A Quiet Place in the Country

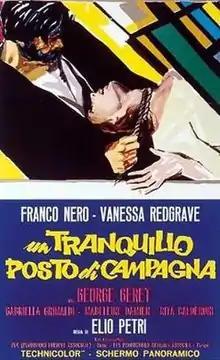
Italian film poster

A Quiet Place in the Country is a 1968 giallo thriller film directed by Elio Petri, and starring Franco Nero and Vanessa Redgrave. Based on the short story "The Beckoning Fair One" by Oliver Onions, its plot follows an artist who relocates to a rural villa with his girlfriend, where he begins to experience increasingly terrifying, apparently supernatural events.